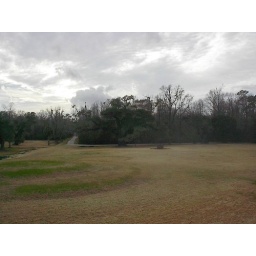
Looking from house to road. Also where the horse carriages turned around at